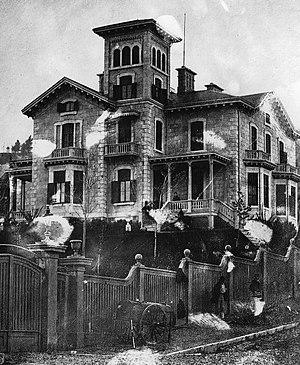
La maison Lyman, «
La maison Ravenscrag est une maison bourgeoise située dans le quartier du Mille carré doré de l'arrondissement Ville-Marie à Montréal au Canada.